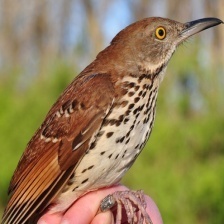
Species: BROWN THRASHER
Scientific name: TOXOSTOMA RUFUM